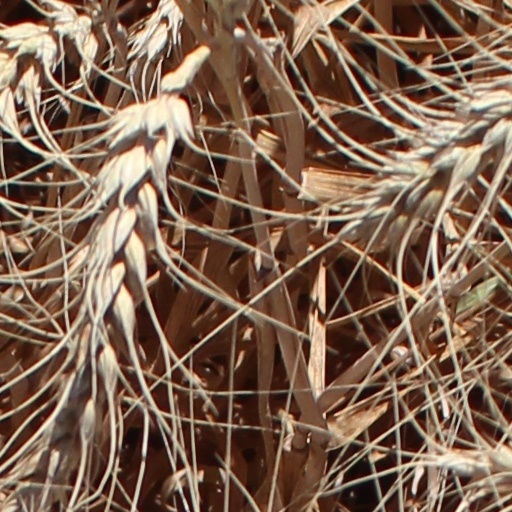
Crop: wheat